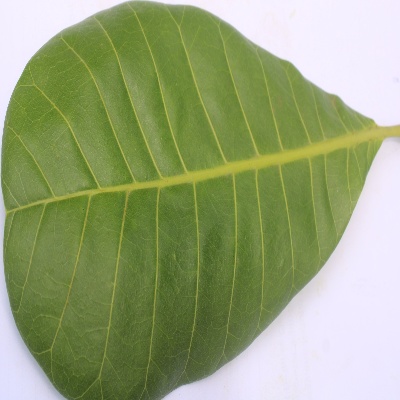
Crop: Cashew
Condition: healthy